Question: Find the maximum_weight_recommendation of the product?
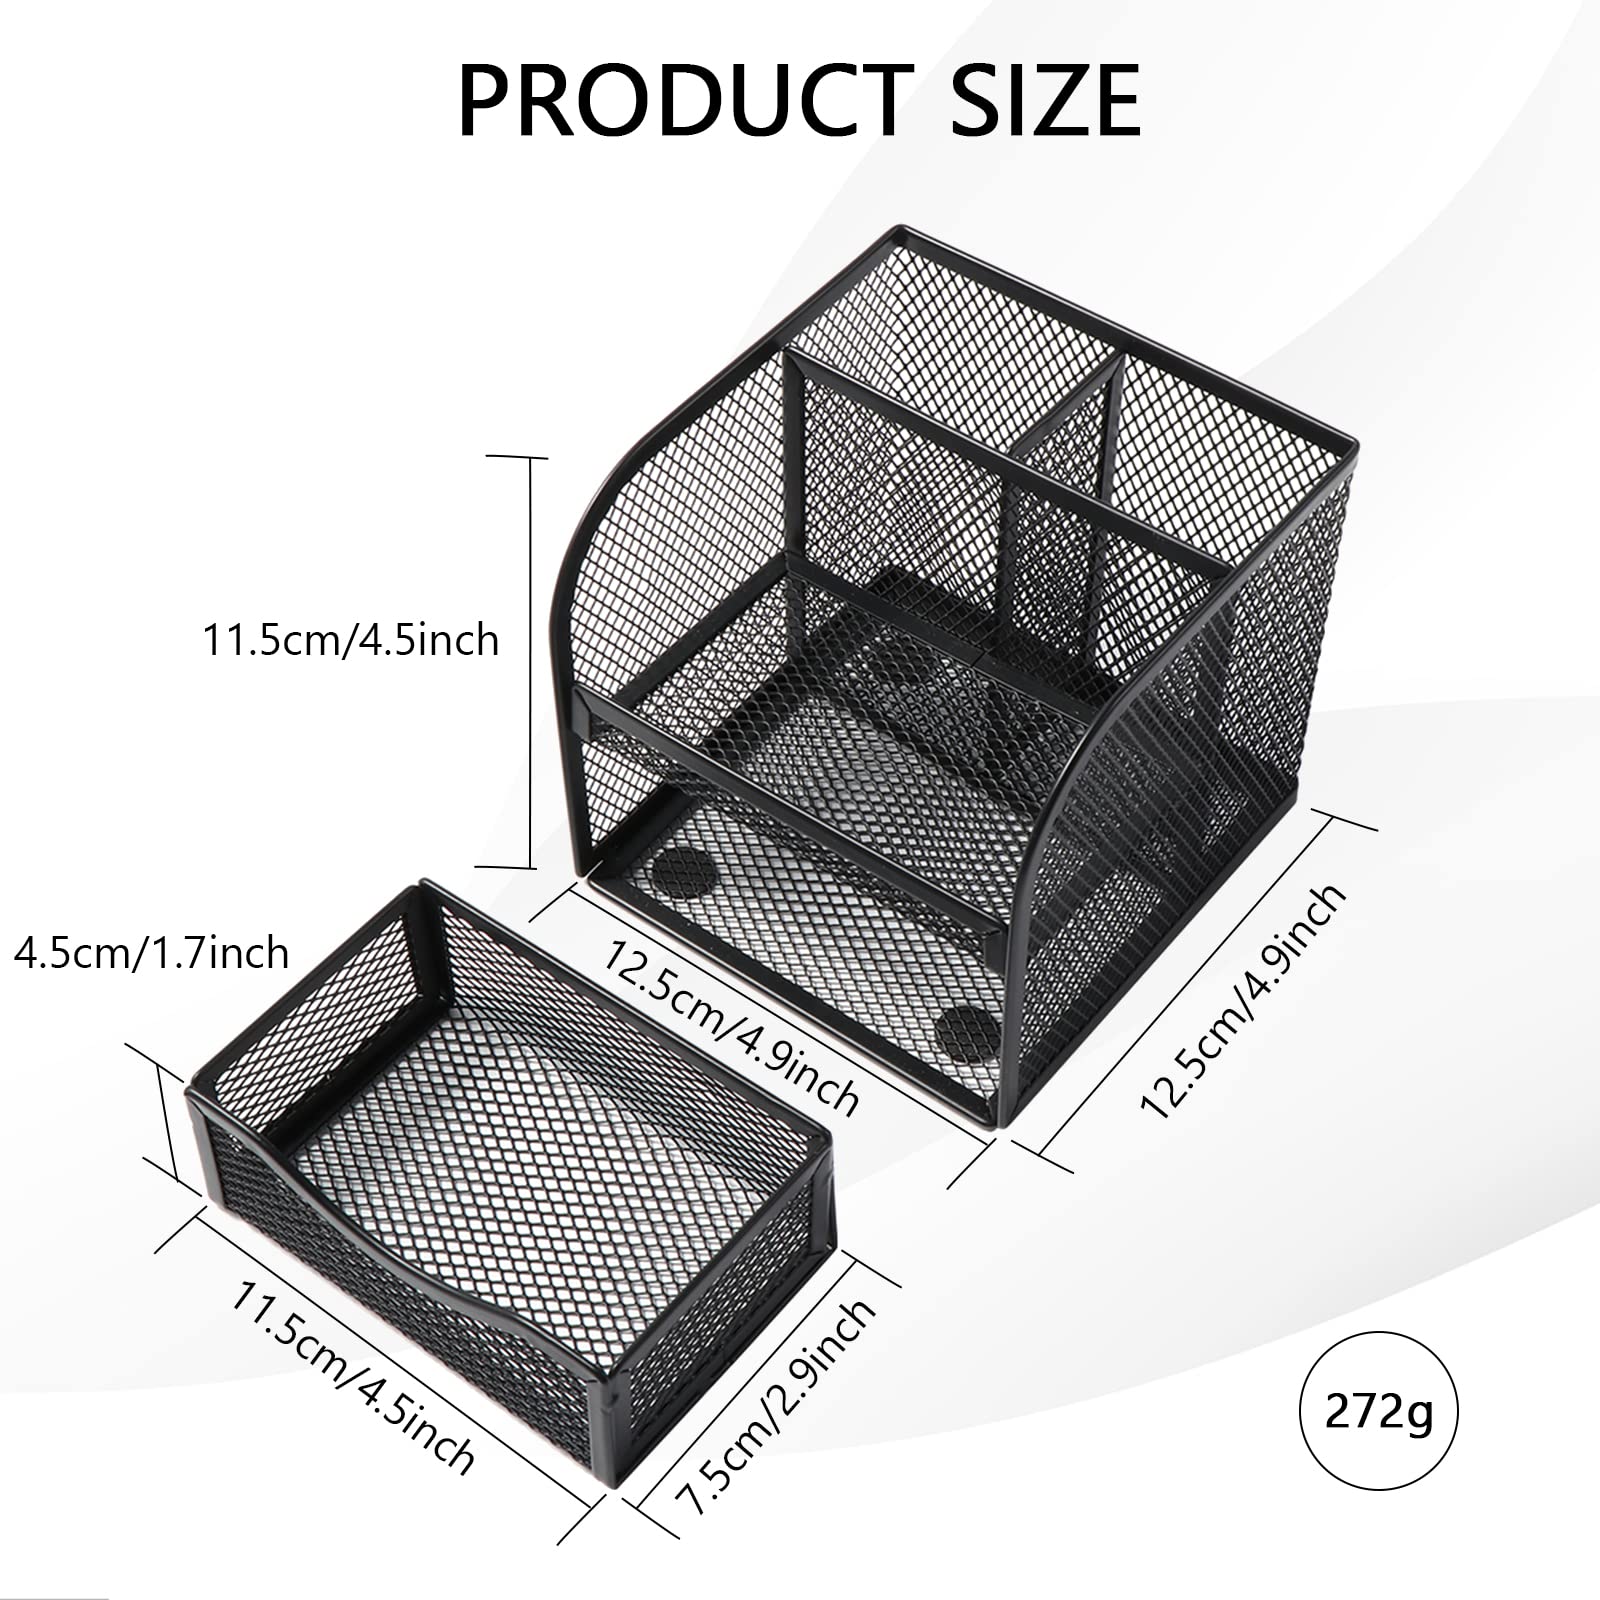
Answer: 272.0 gram